Collective intelligence

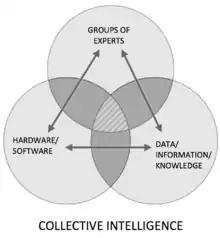
Application of collective intelligence in the Millennium Project

In 2012, the "Global Futures Collective Intelligence System" (GFIS) was created by The Millennium Project, which epitomizes collective intelligence as the synergistic intersection among data/information/knowledge, software/hardware, and expertise/insights that has a recursive learning process for better decision-making than the individual players alone.